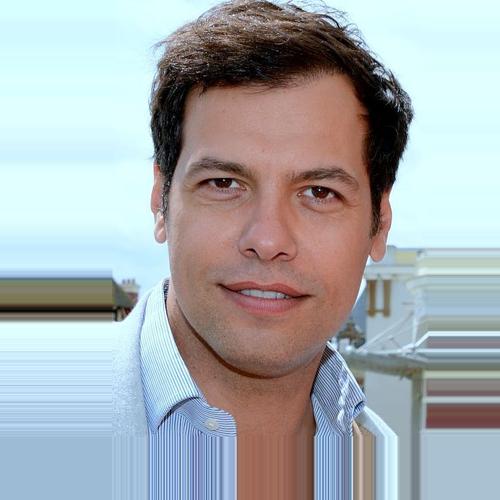
Age: 39